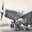
Label: airplane